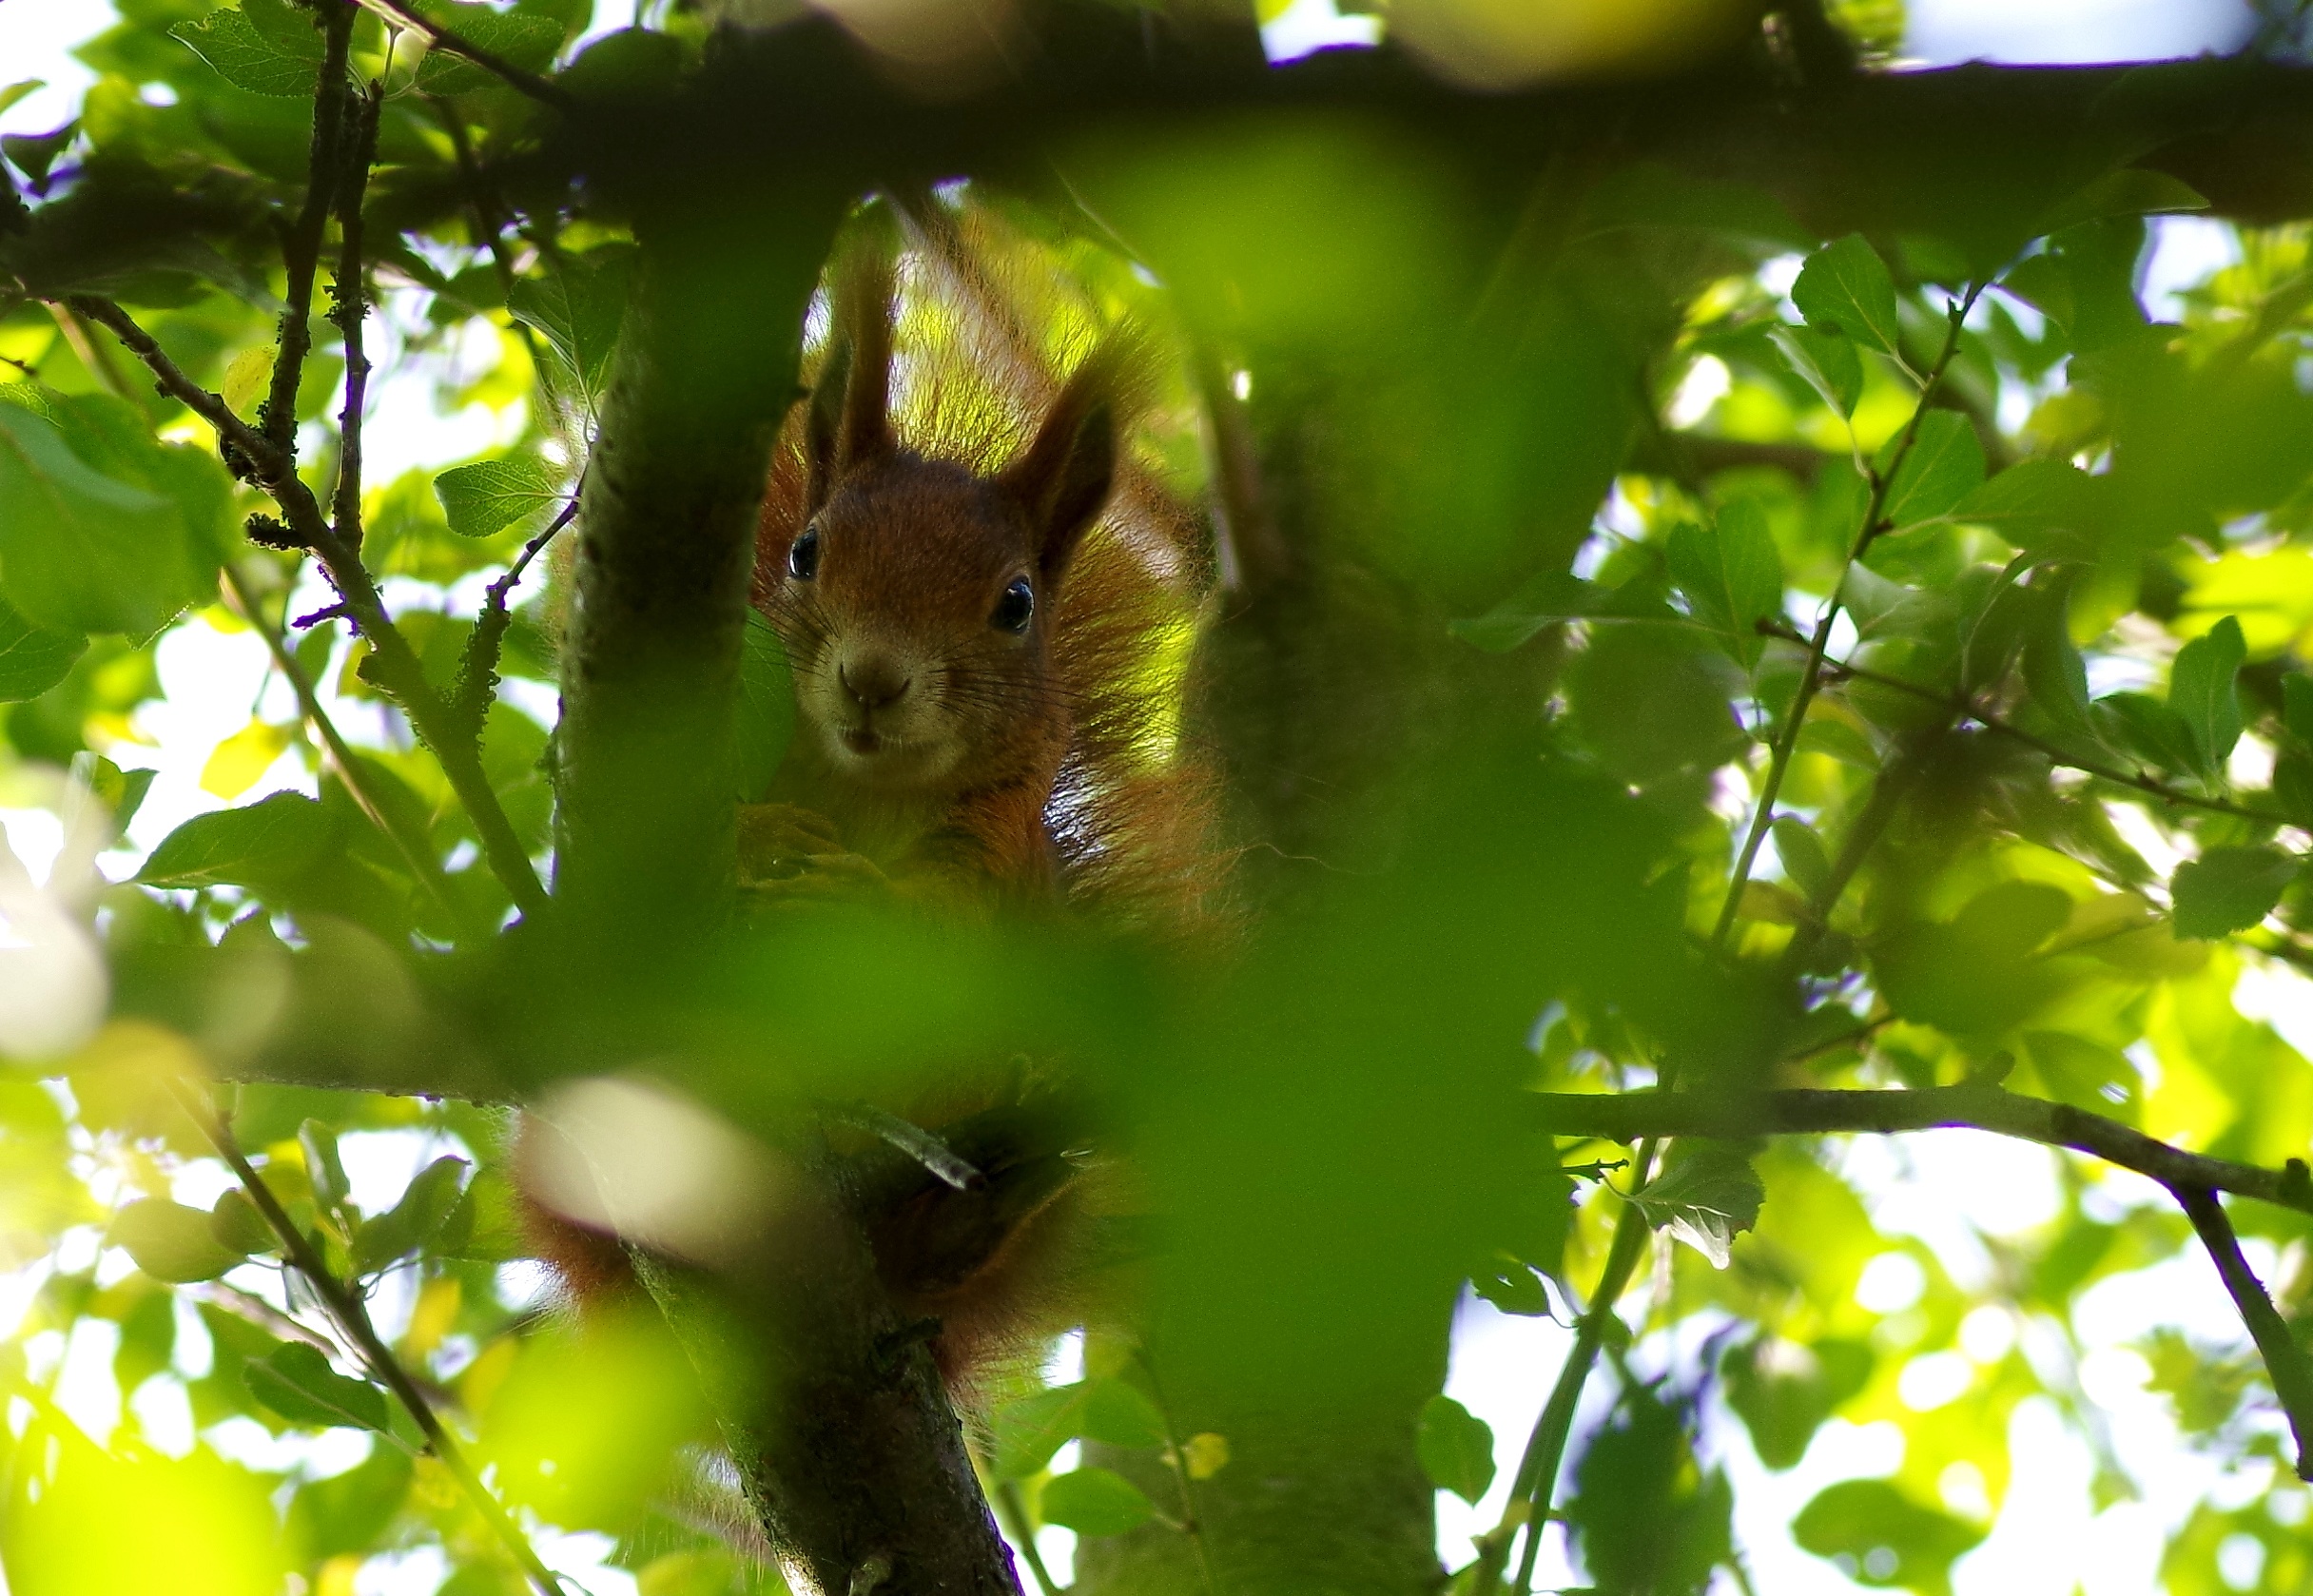
tree, nature, branch, sunlight, leaf, flower, wildlife, green, red, jungle, mammal, squirrel, garden, rodent, fauna, shrubs, bushes, vertebrate, hidden, time of year, verifiable kitten